Answer in natural language. Considering the relative positions, where is swivel office chair with adjustable armrests with respect to Knife? Choose between the following options: below or above
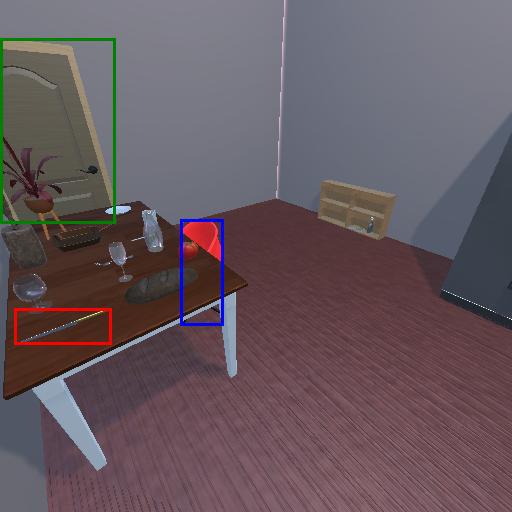
<answer>above</answer>